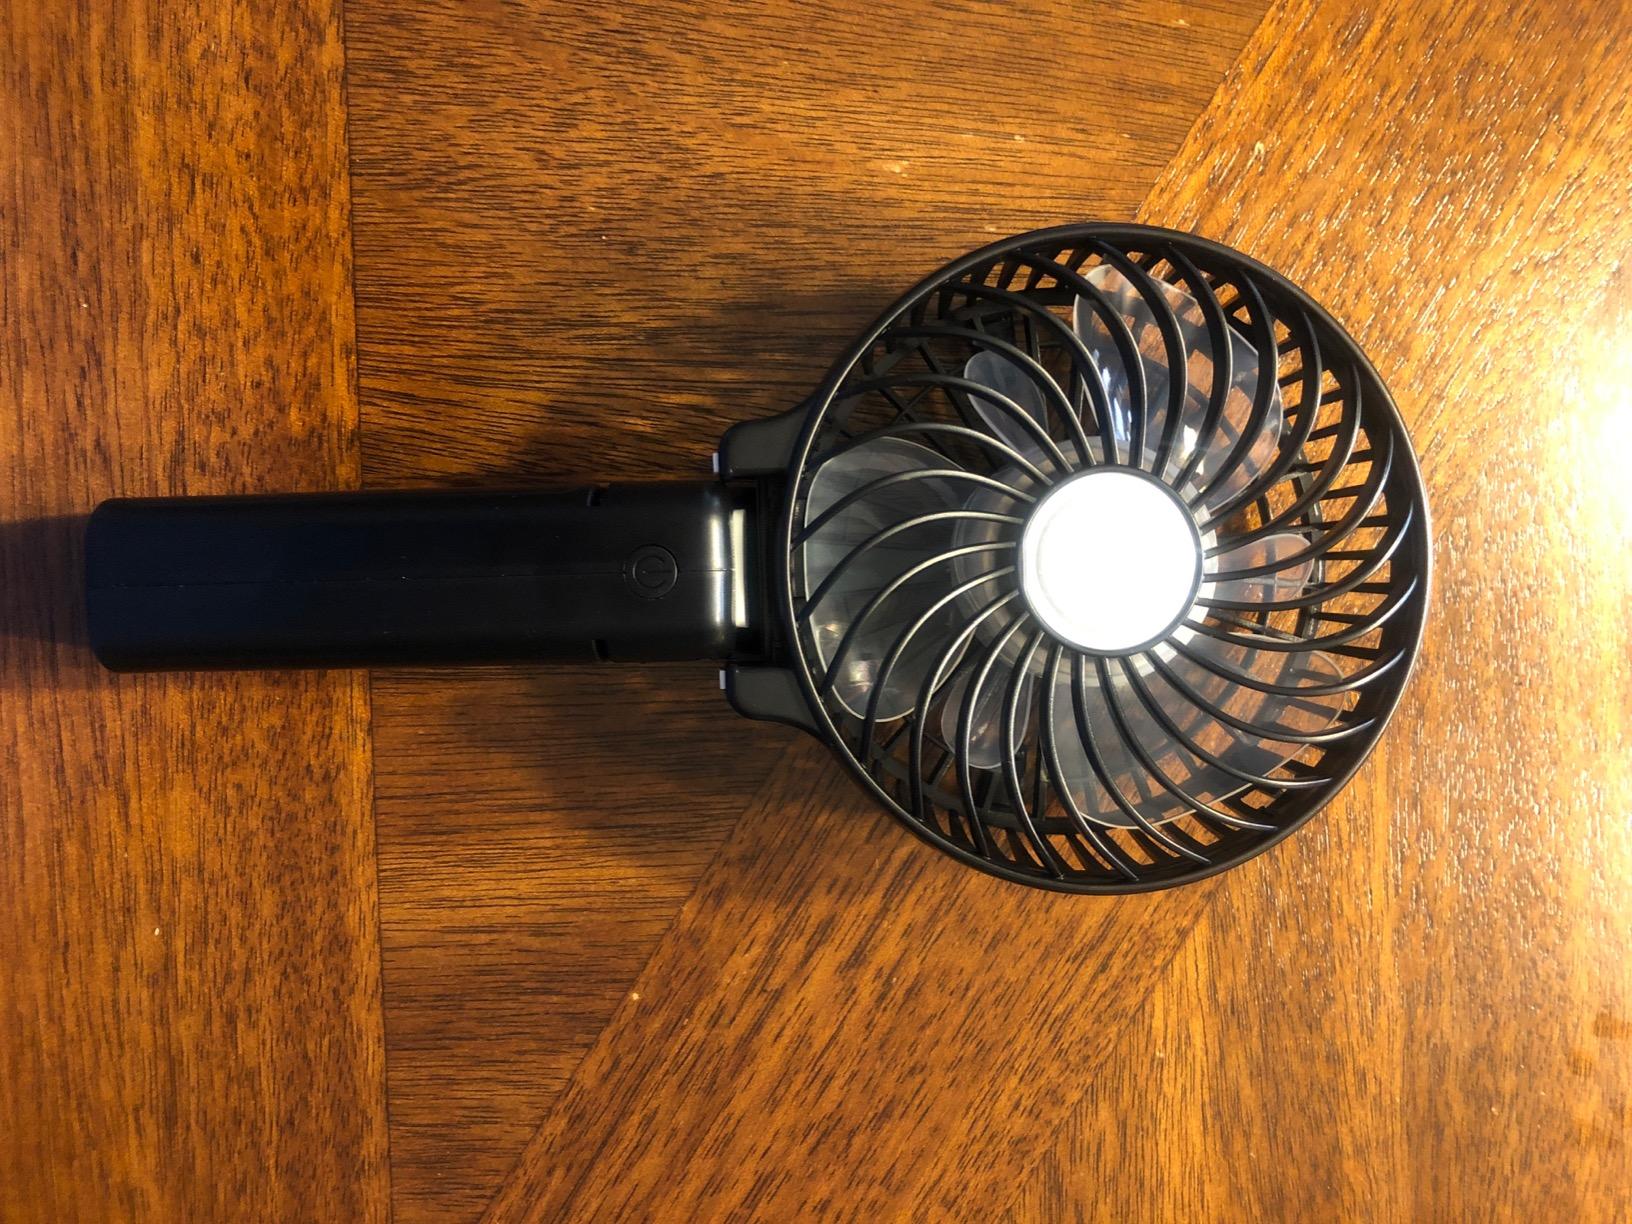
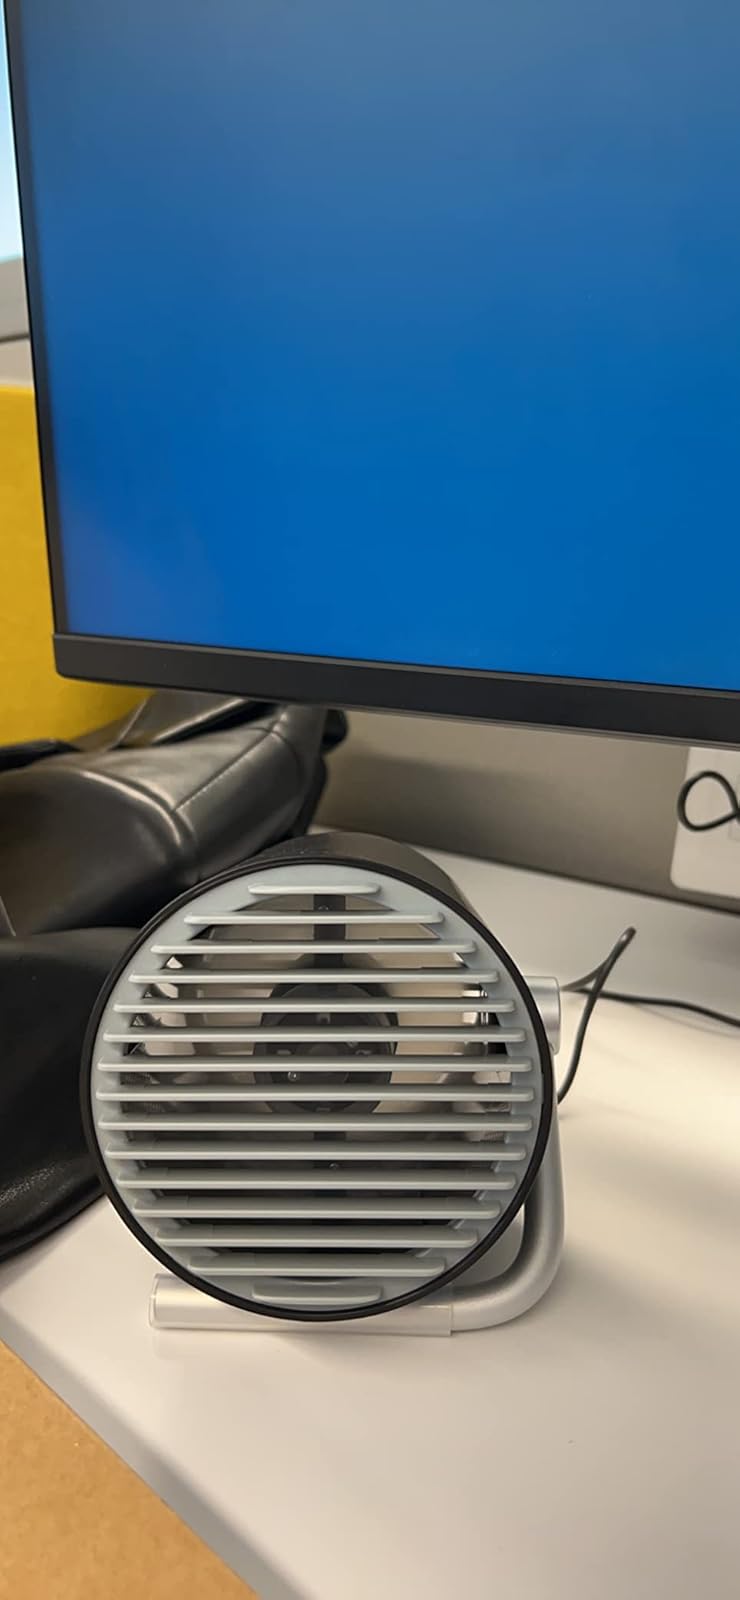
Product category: fan
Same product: no